Mythology of Benjamin Banneker

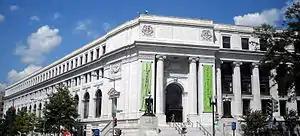

In 1902, Kelly Miller, a professor of mathematics at Howard University, made a similar undocumented claim in a United States Bureau of Education publication. Miller, who later became a professor of sociology and dean of the school's College of Arts and Sciences, stated in his paper that Banneker had in 1770 "constructed a clock to strike the hours, the first to be made in America". In contrast, Philip Lee Phillips, a Library of Congress librarian, more cautiously stated in a 1916 paper read before the Columbia Historical Society in Washington, D.C., that Banneker "is said to have made, entirely with his own hand, a clock of which it is said every portion was made in America."